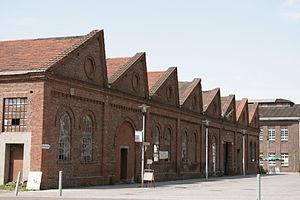
Un shed, en français académique : toiture à redans partiels, est une toiture en dents de scie formée d’une succession de toits à deux versants de pente différente, le plus court étant généralement vitré, couvrant en général un atelier industriel.